Chore Chore Mastuto Bhai

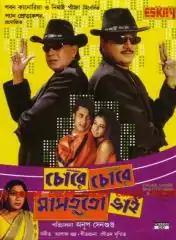
DVD Cover

Chore Chore Mastuto Bhai is a 2005 Indian Bengali-language black comedy caper action thriller film co-written and directed by Anup Sengupta. Produced by Ashok Dhanuka under the banner of Eskay Movies, it stars Mithun Chakraborty, Chiranjeet Chakraborty, Jisshu Sengupta, Koel Mallick and Dipankar De in lead roles, with Jeet in a special appearance. The movie is a remake of 1973 Hindi movie "Victoria No. 203".